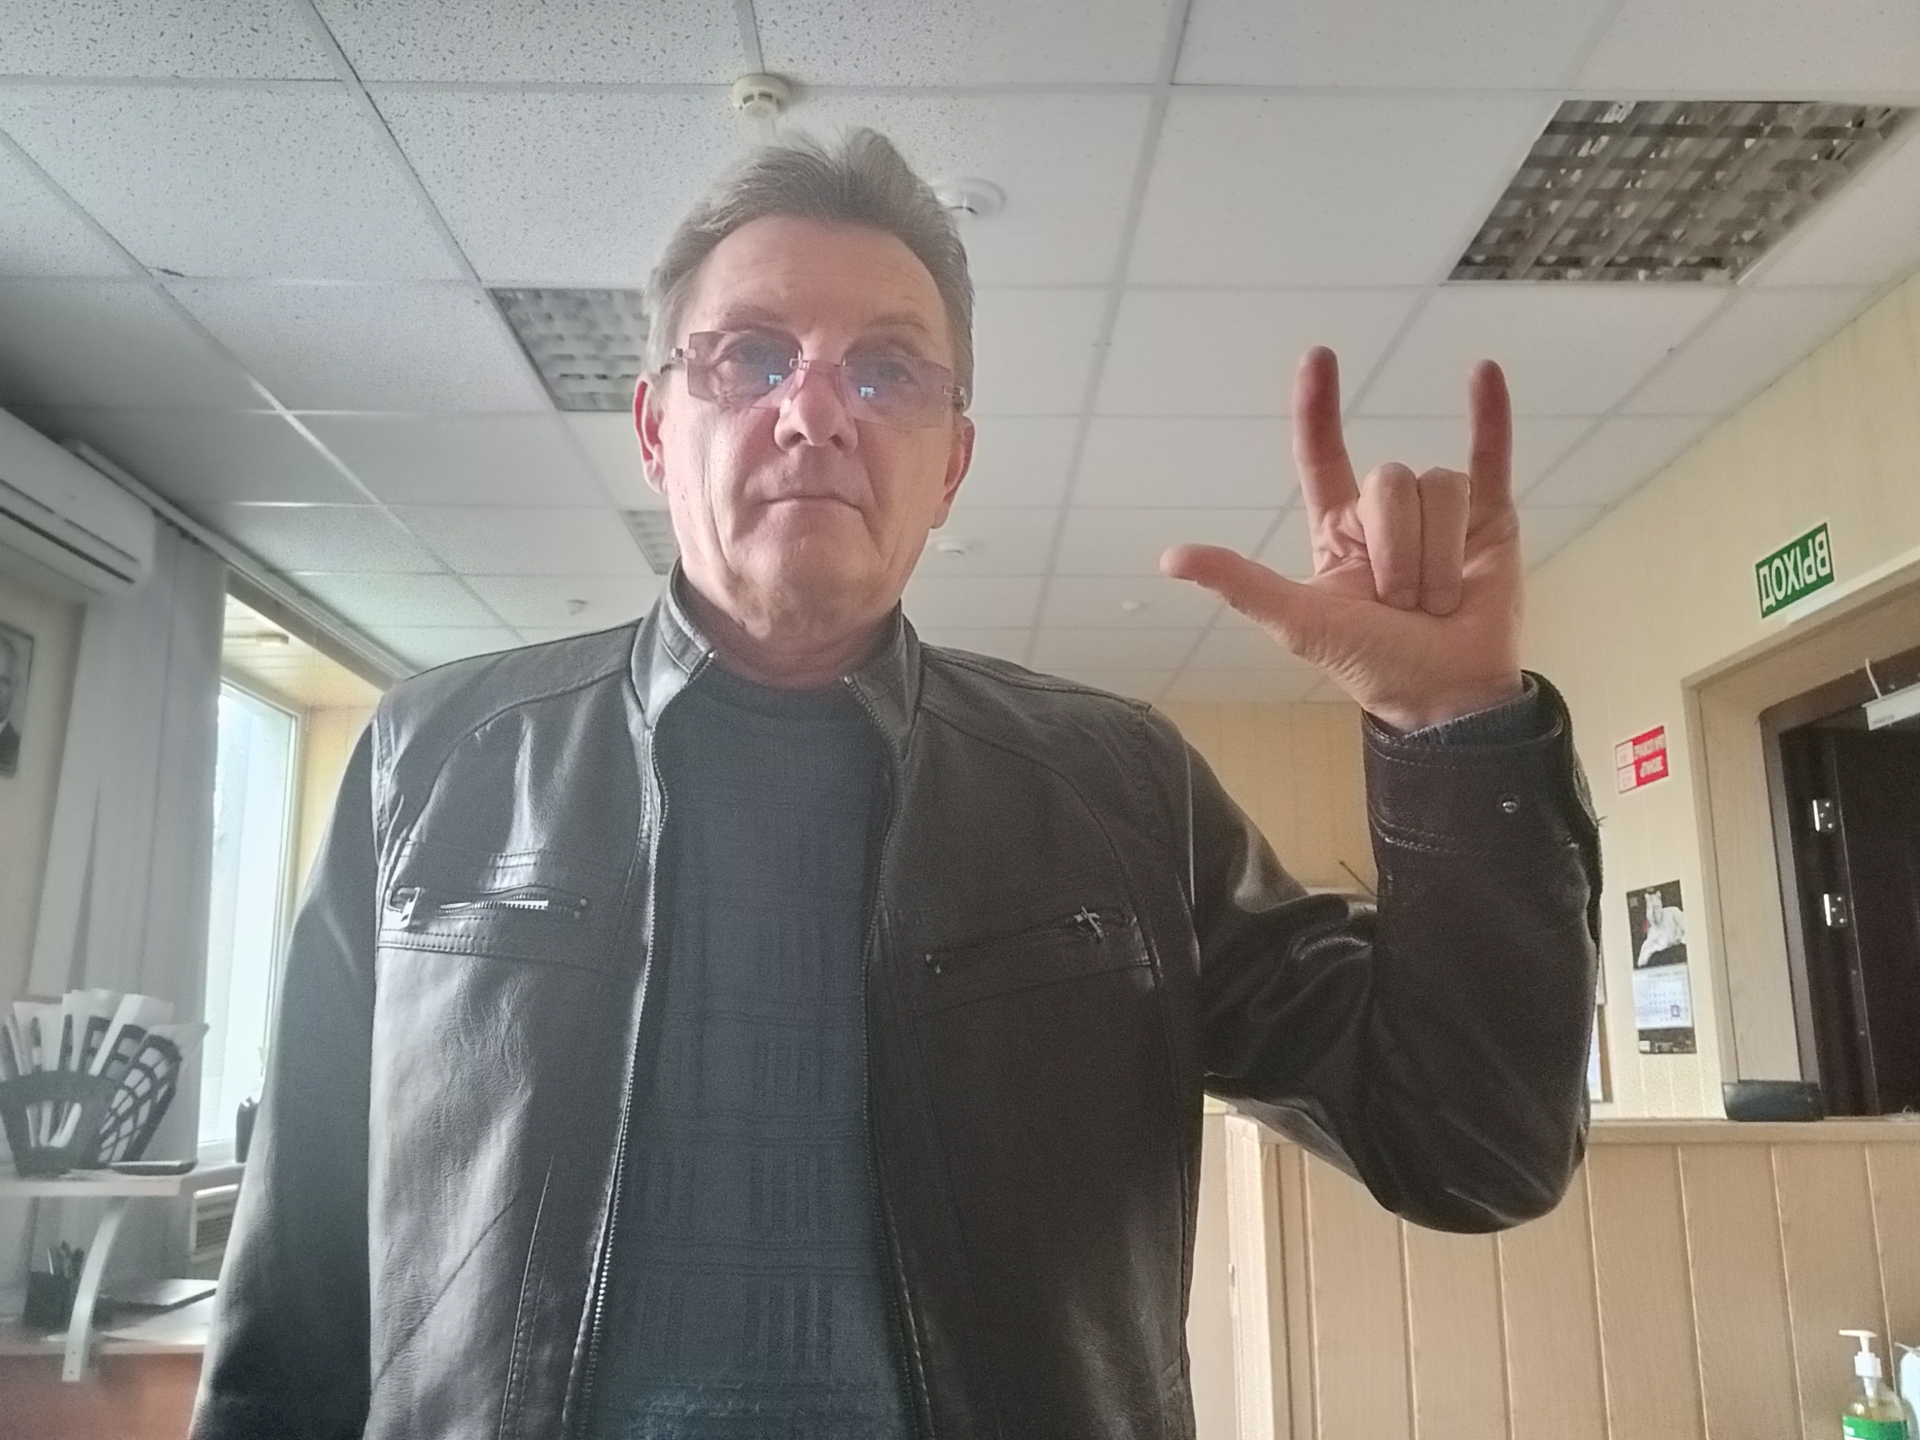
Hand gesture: rock